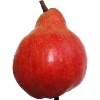
Label: red_pear